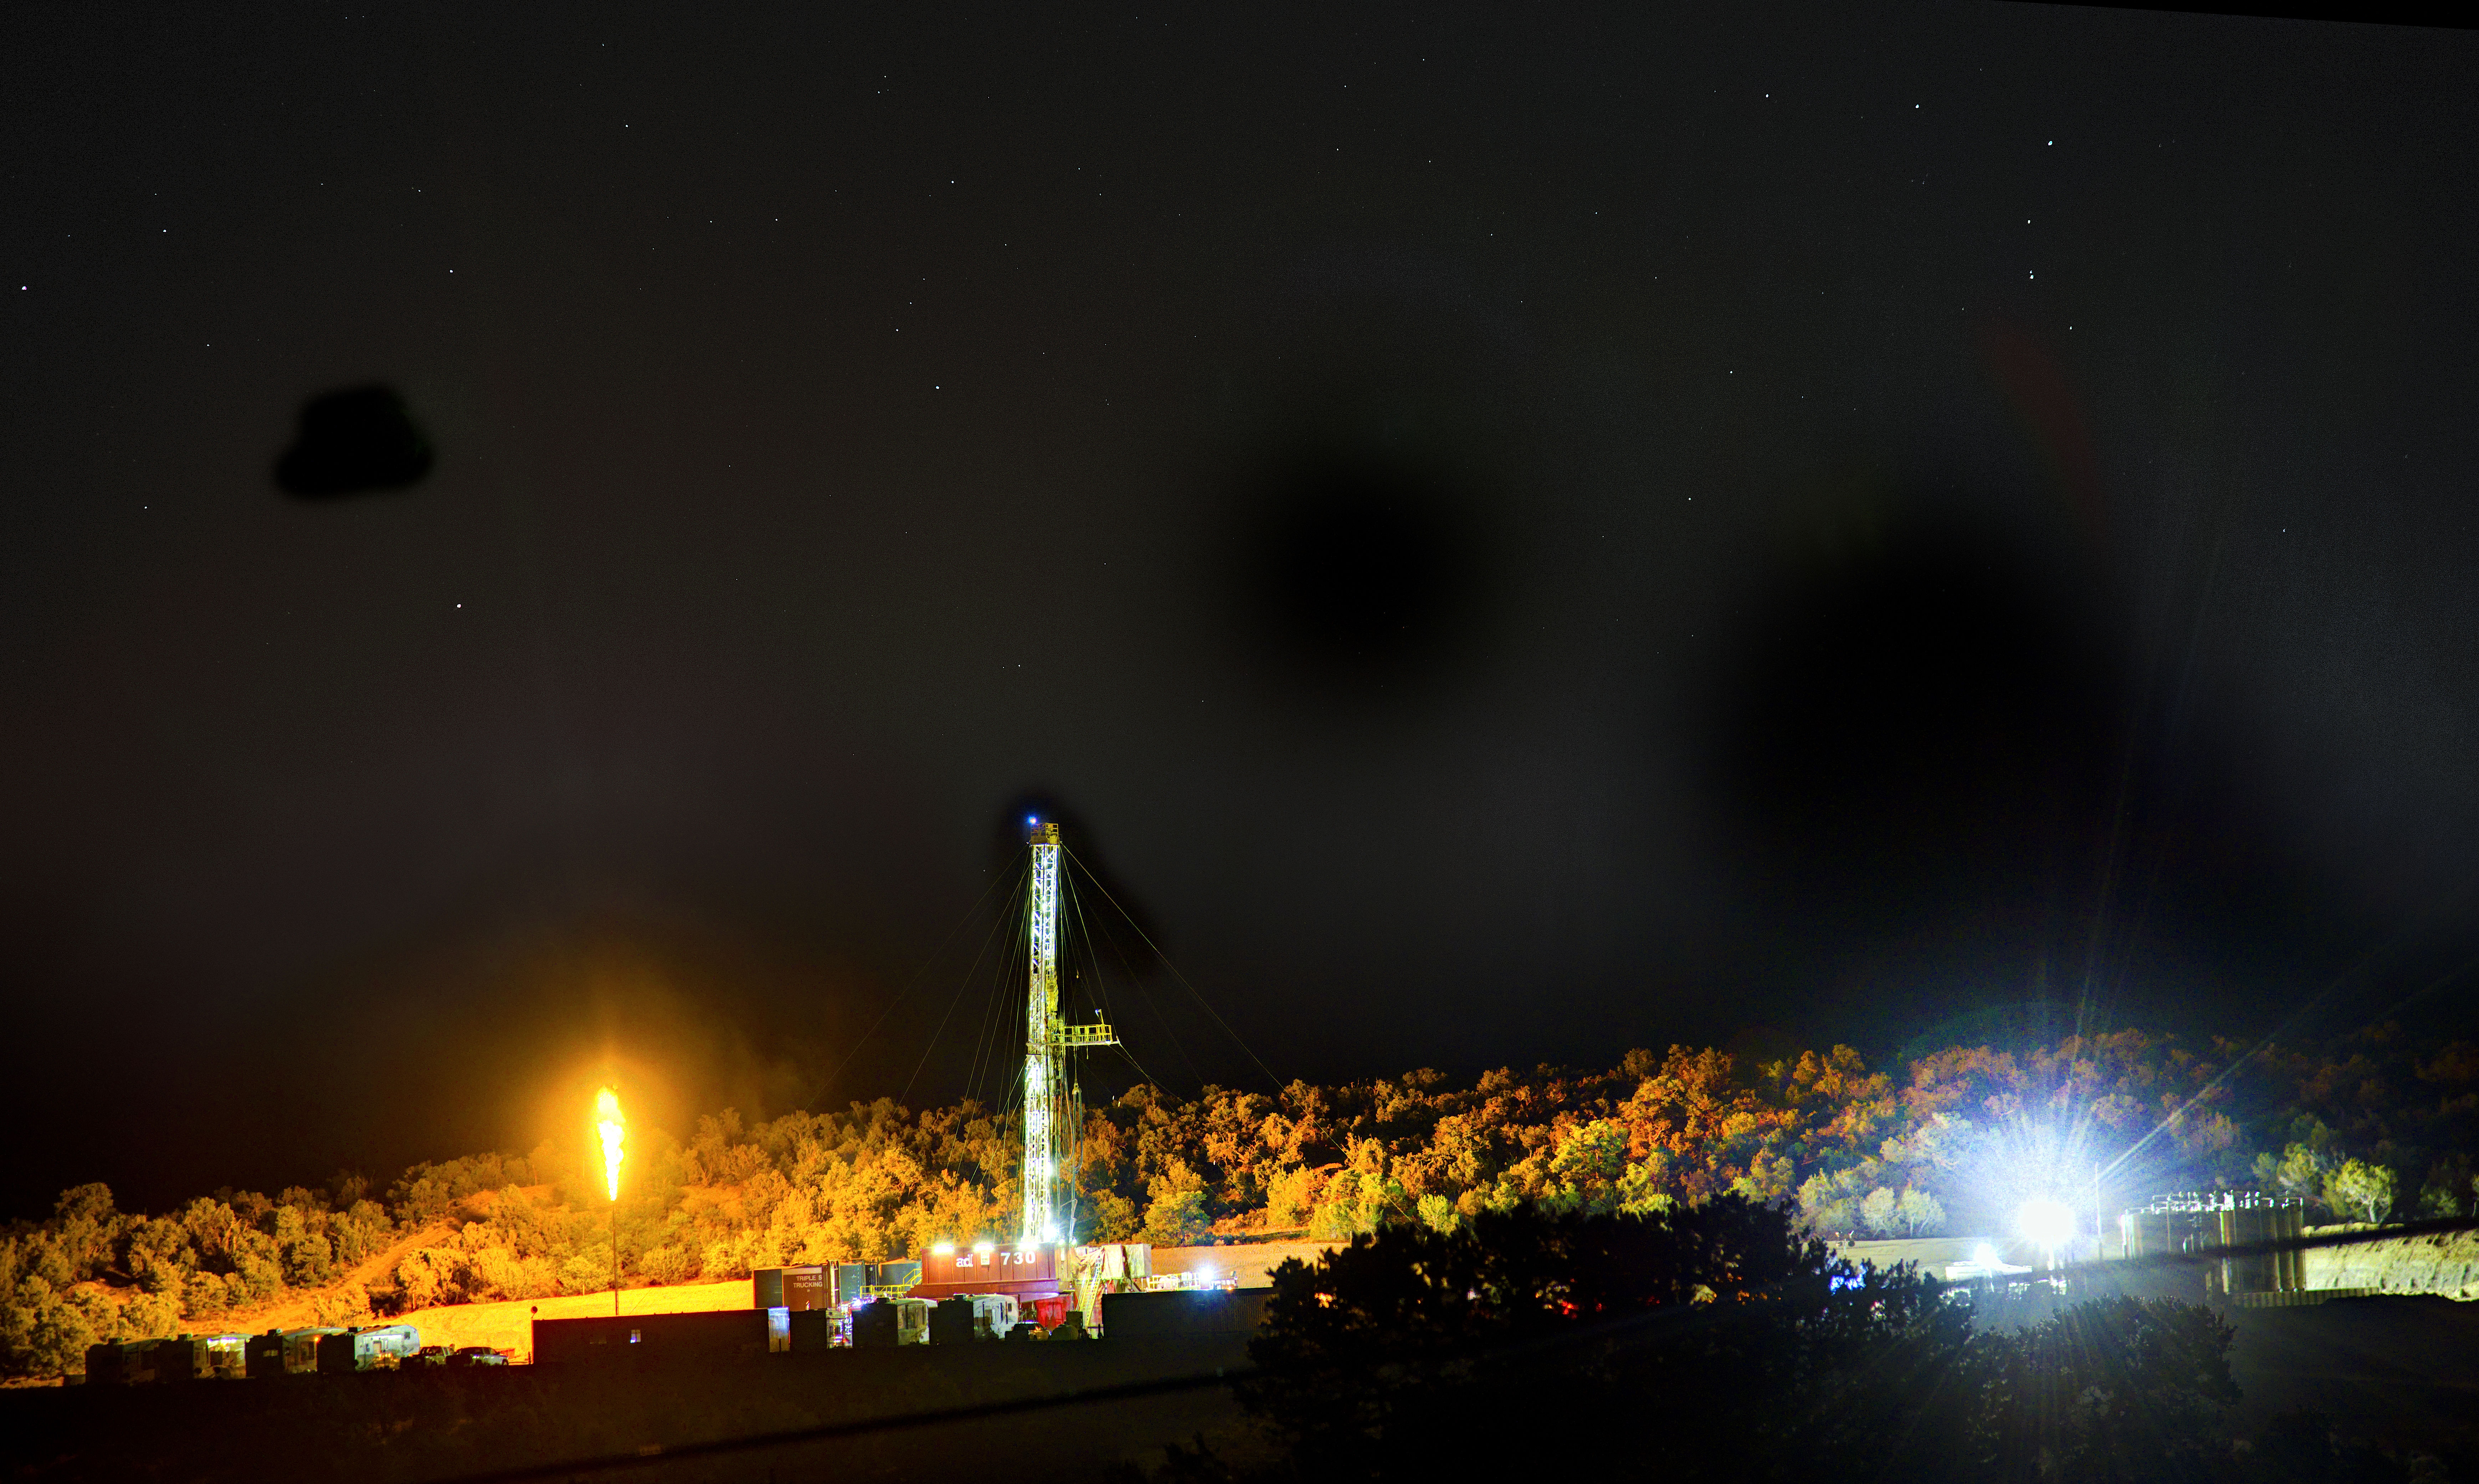
light, night, atmosphere, space, darkness, hdr, cool image, stars, photomatix, i, nikond800e, exposurefusion, oilandgasextraction, atmosphere of earth